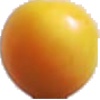
Label: cherry_wax_yellow